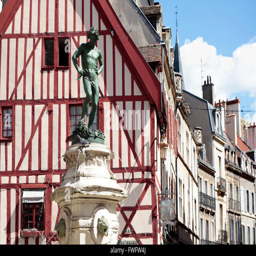
view of the historic city square , with typical half - timbered houses , fountain and statue